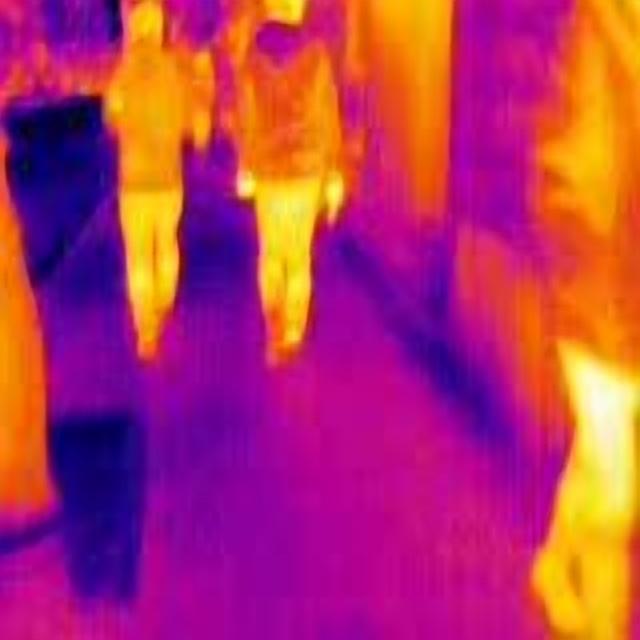
Detected objects:
label: person
label: person
label: person